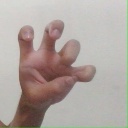
अक्षर: छ